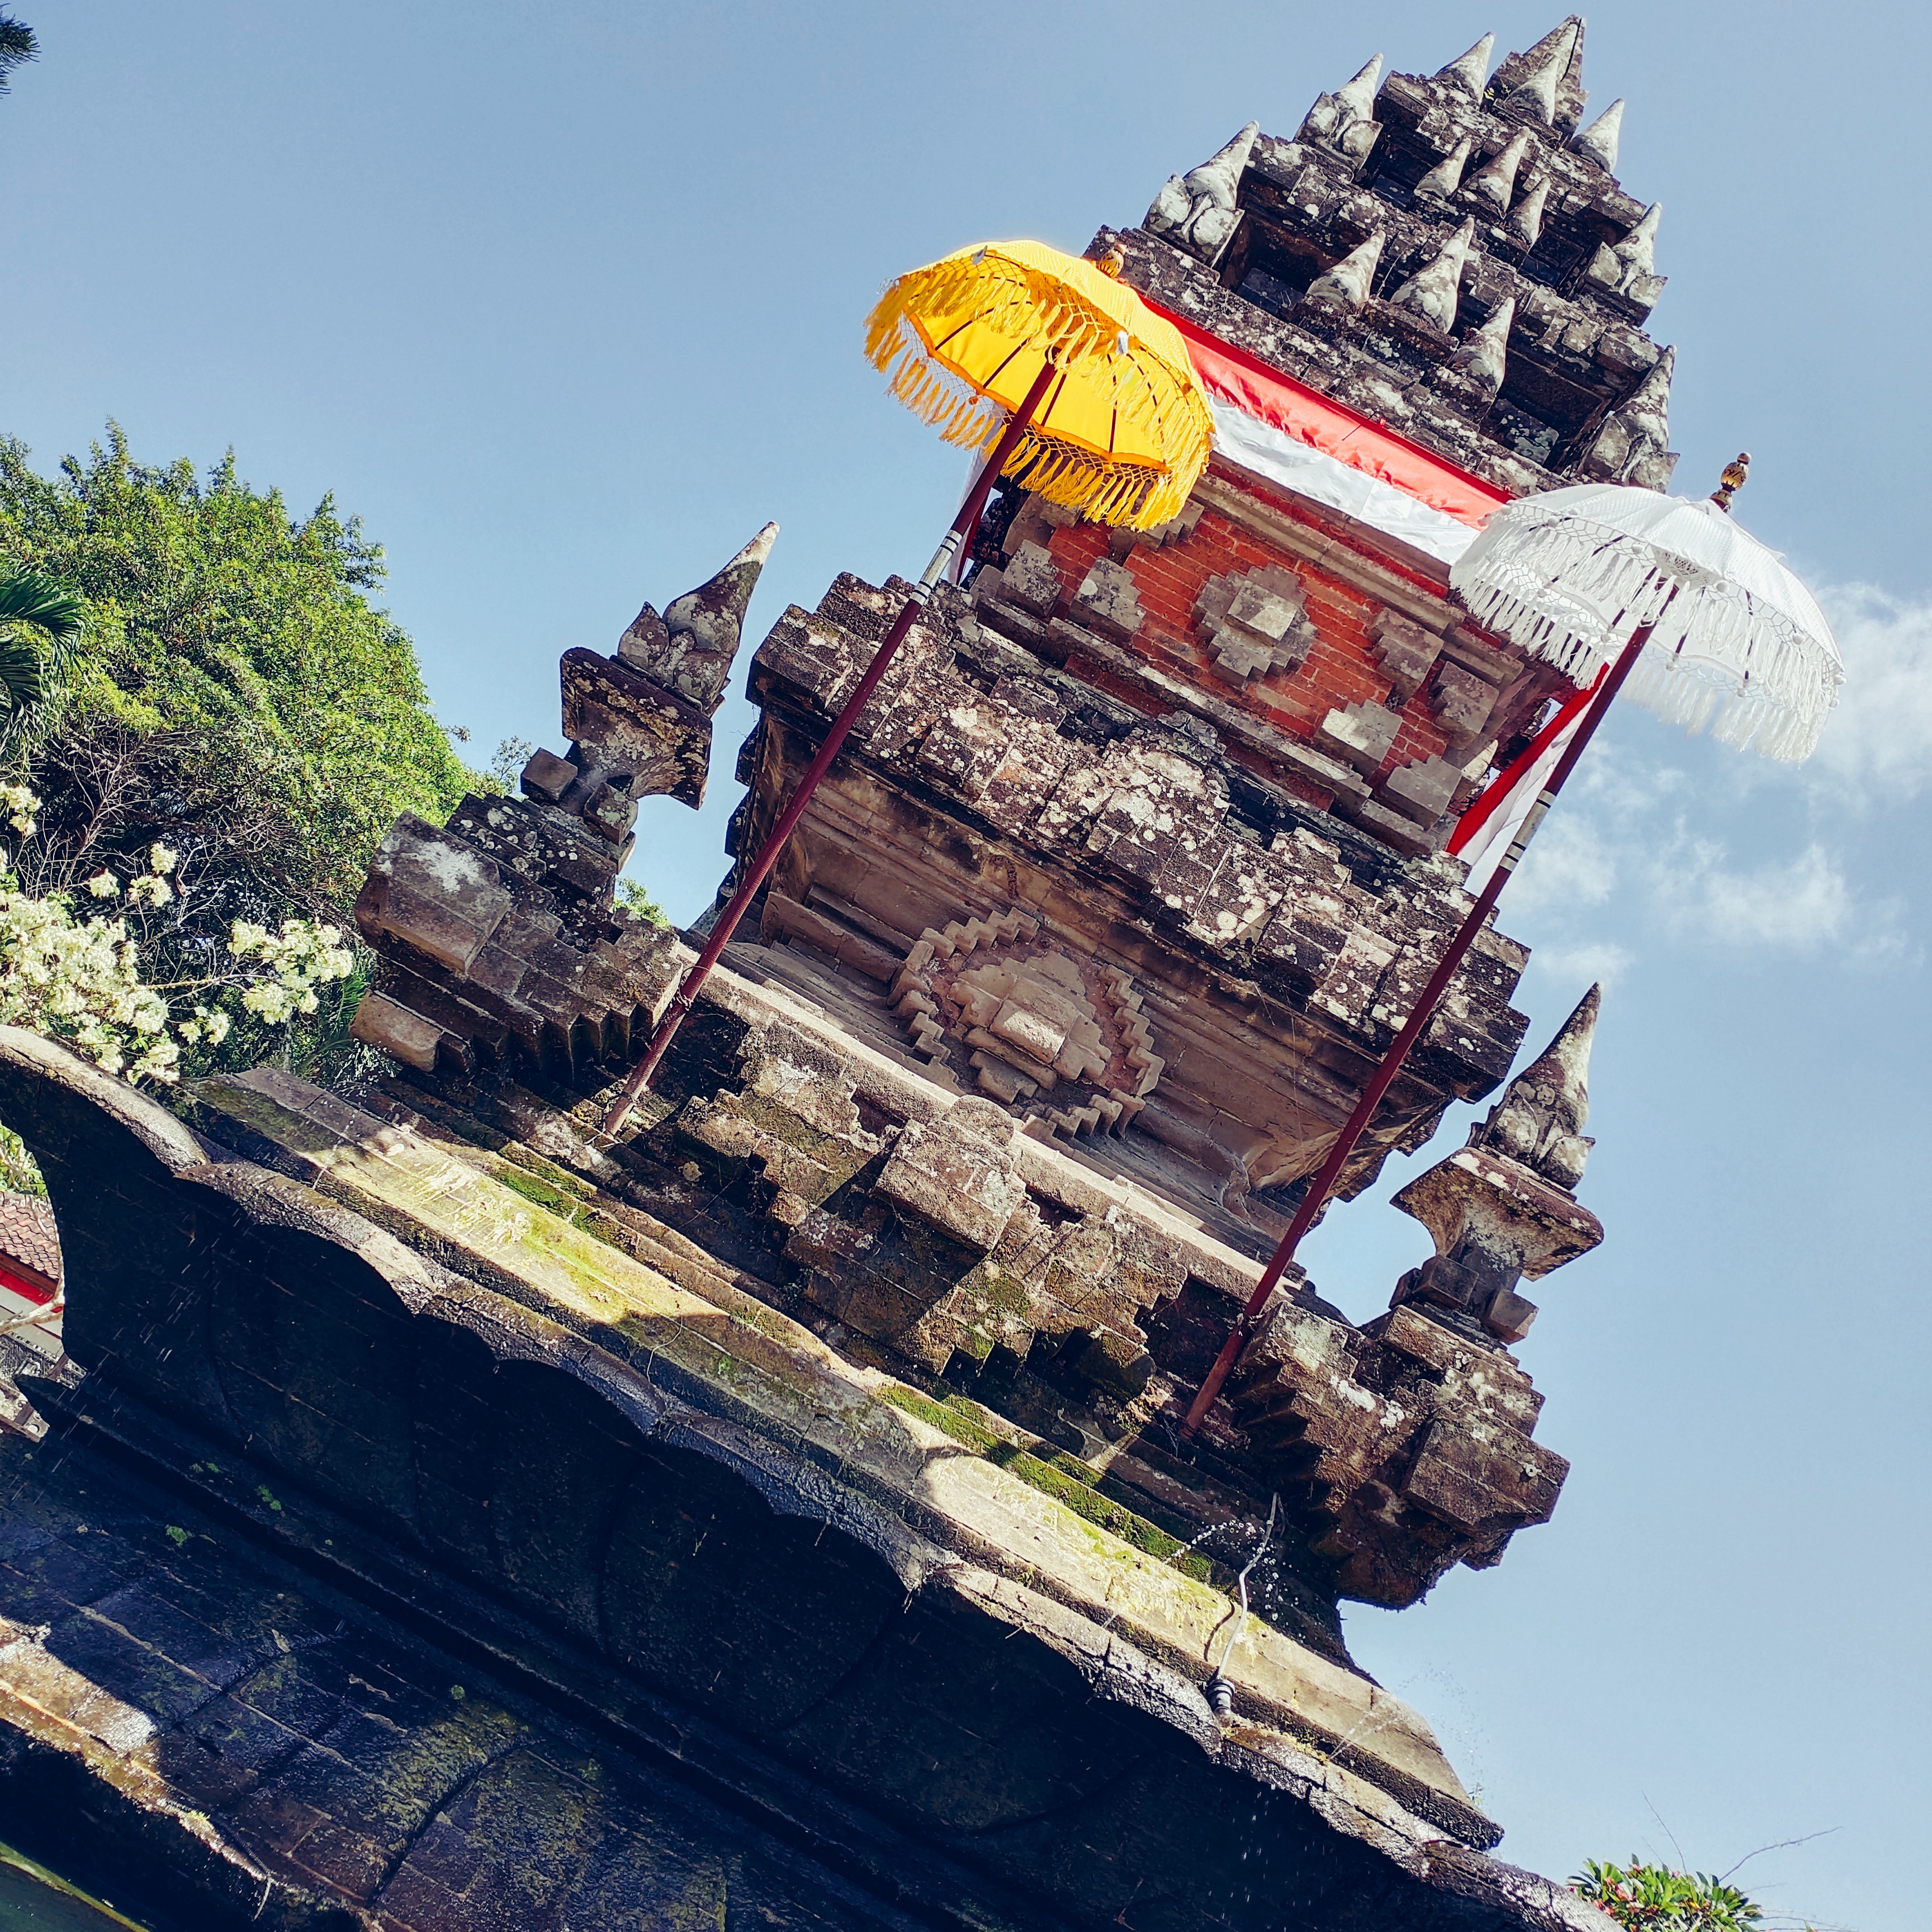
bali, indonesia, heroes, park, museum, veteran, war, ngurah, rai, tabanan, hindu temple, temple, sky, place of worship, architecture, building, historic site, wat, world